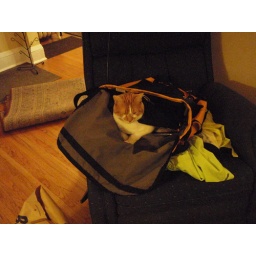
He fell asleep in my bag for an hour after I got home from a Saturday in the office.